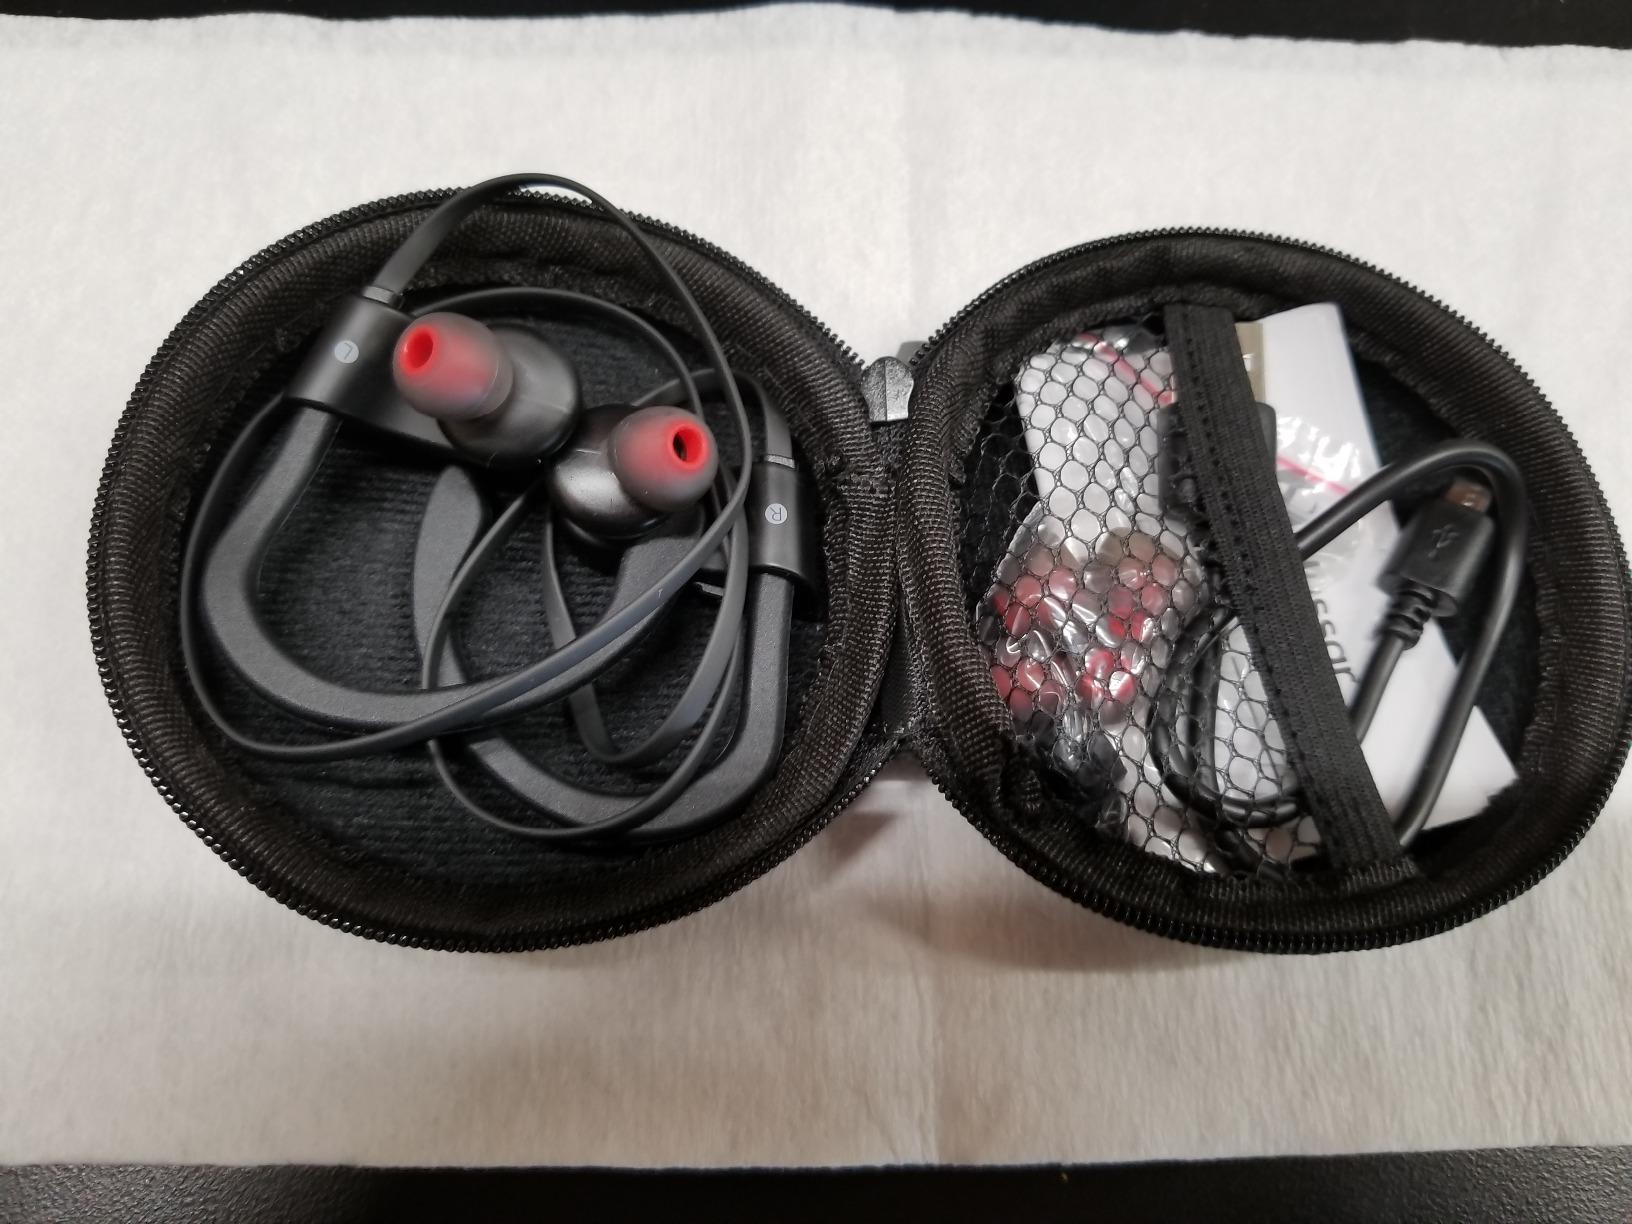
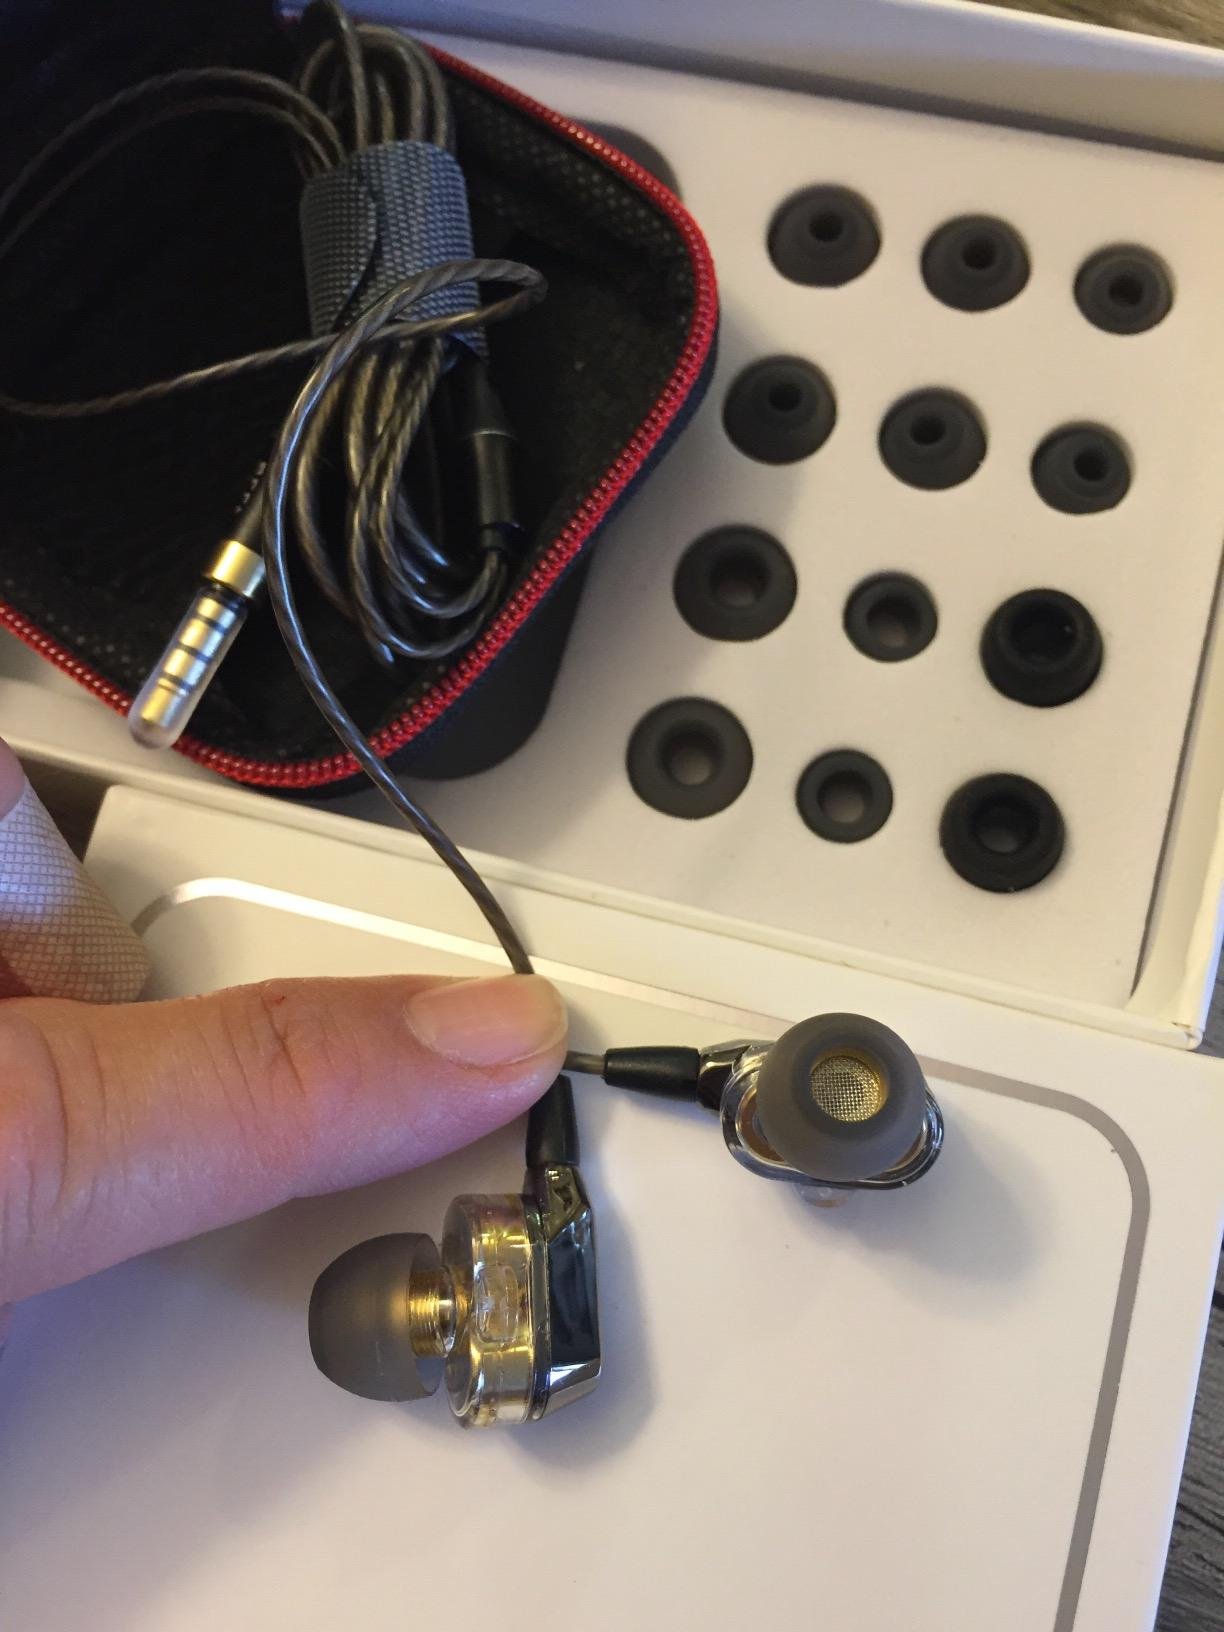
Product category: headphones
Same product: no